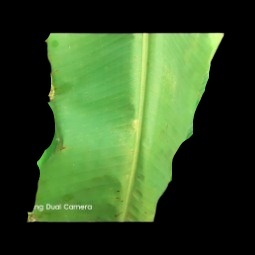
Label: Healthy